Milburn G. Apt

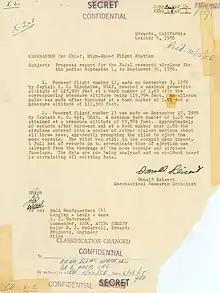
NACA report of X-2-1 flights 12 and 13

In the run-up to his first rocket-plane flight, Apt had several ground briefings in the simulator. His simulator training had indicated control difficulties in high-speed flight, and possible techniques for handling them. He launched from the B-50, quickly outdistancing the F-100 chase planes. At high altitude, he nosed over, accelerating rapidly. At , the X-2 reached Mach 3.196, making Apt the first man to fly more than three times the speed of sound. Upon rocket burnout, Apt found himself farther from home than anticipated. The planned flight profile called for slowing to Mach 2.4 before turning back to base. The additional time to slow before turning may have put him beyond safe gliding range of his planned runway.